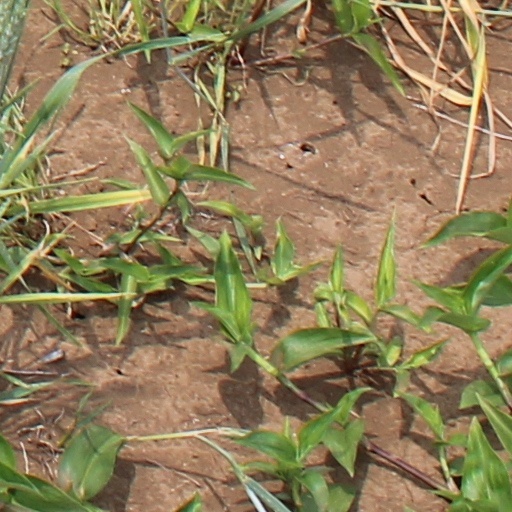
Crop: wheat